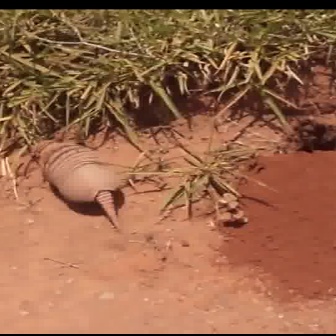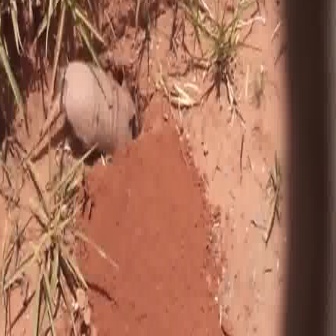
  Please identify the target specified by the bounding box [30,138,123,231] in the first image and locate it in the second image. Return the coordinates in [x_min,y_min,x_max,y_max] format.
Answer: [28,56,143,170]